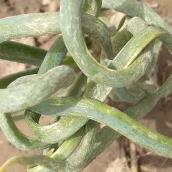
Crop: Onion
Condition: virosis-d